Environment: real
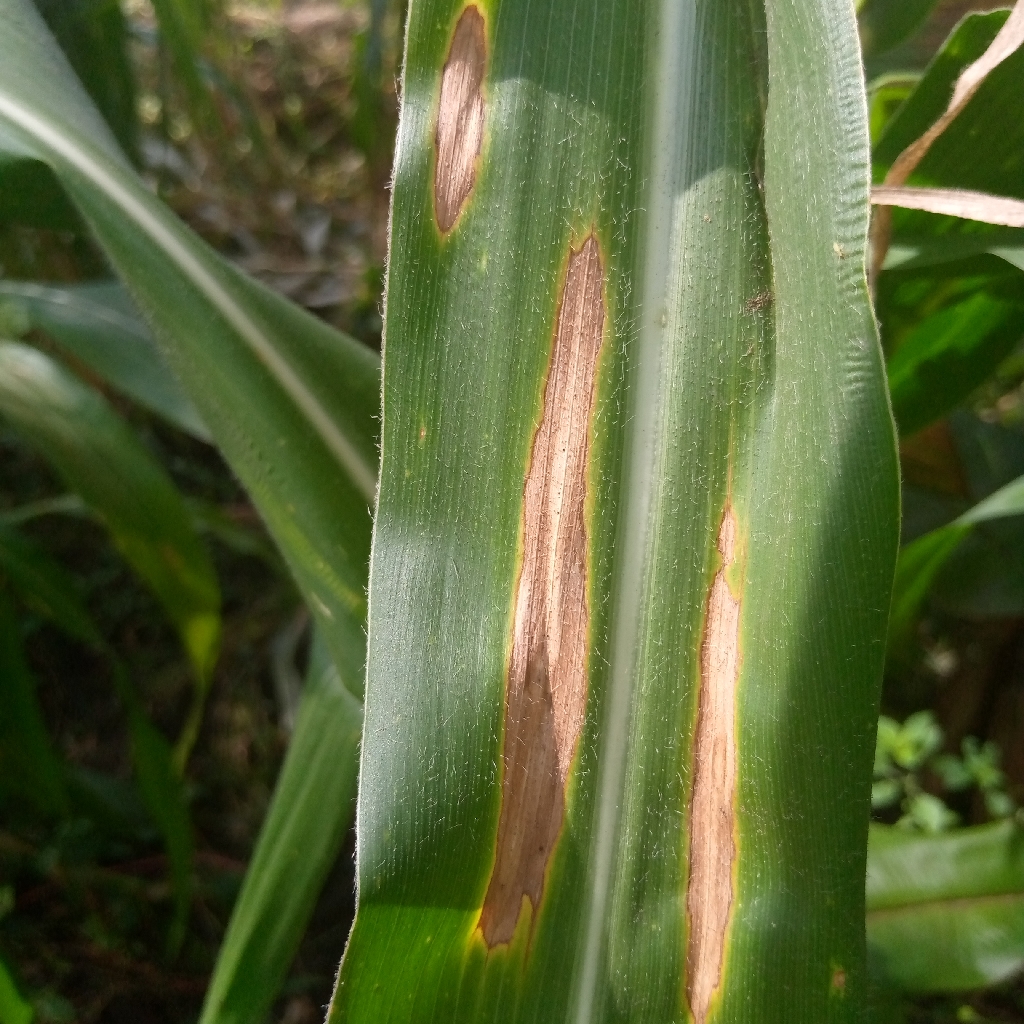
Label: northern_corn_leaf_blight